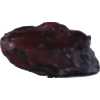
Label: carambola